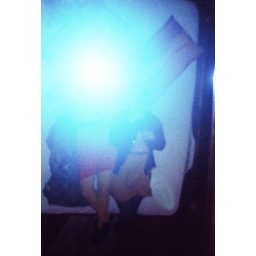
ash & i in a cheesy bed with a mirror at the top